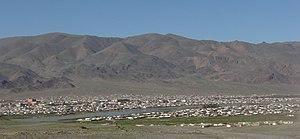
Ölgii ou Ölgiy est la cinquième ville la plus peuplée de Mongolie, avec une population de 30 483 habitants.